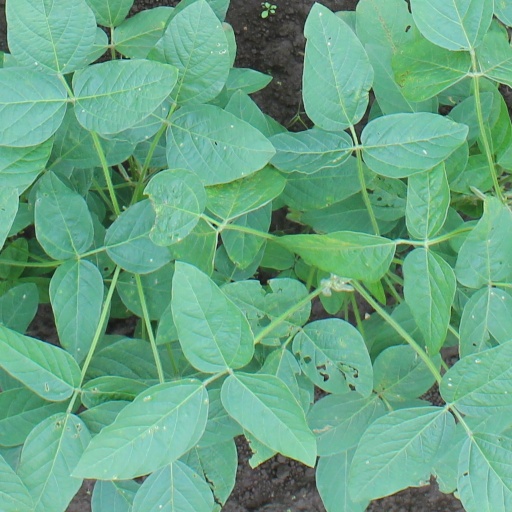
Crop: soybean